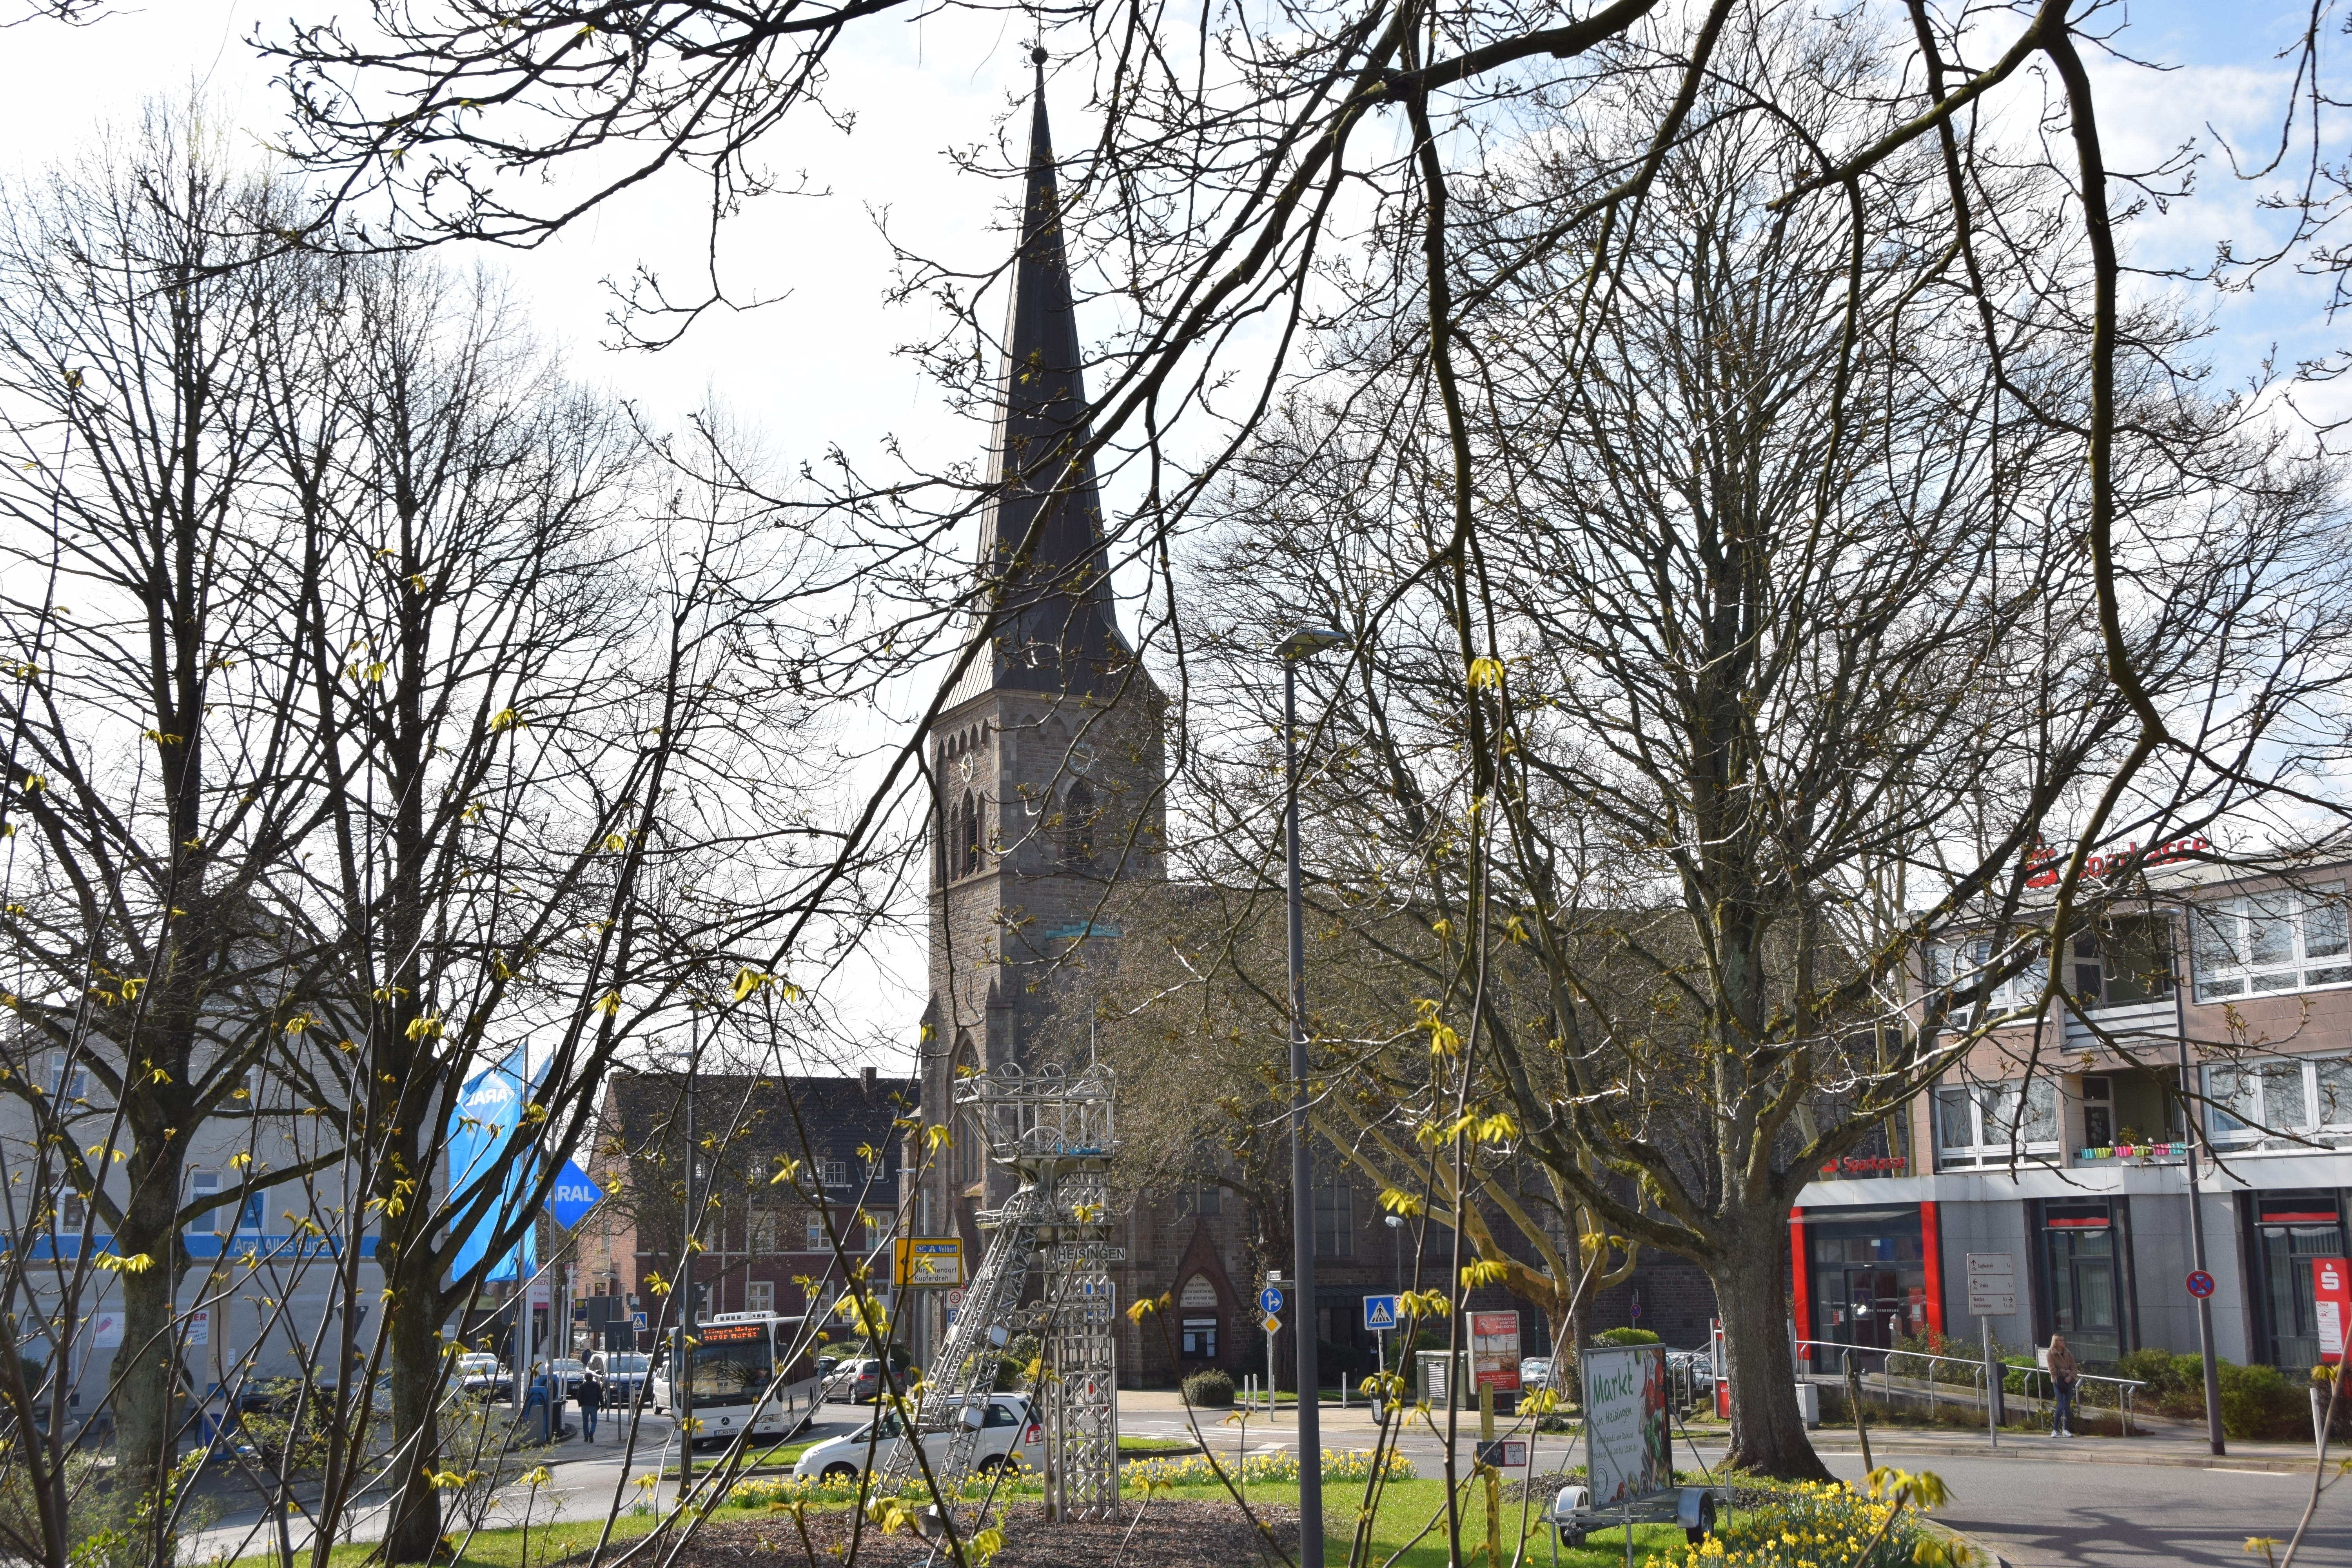
Heisingen, essen, kirche, tree, town, landmark, urban area, building, residential area, neighbourhood, church, architecture, woody plant, branch, city, spring, plant, metropolitan area, house, road, suburb, street, steeple, thoroughfare, place of worship, autumn, facade